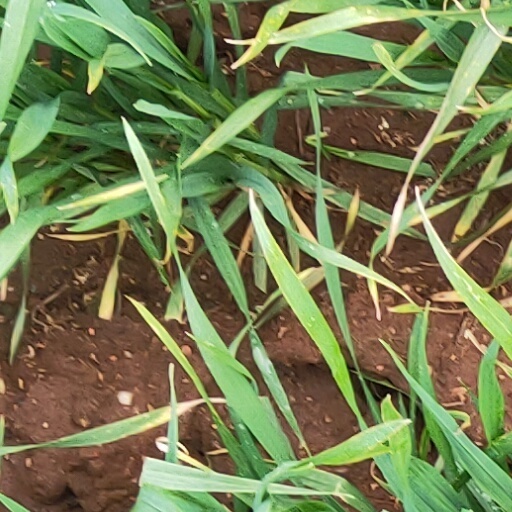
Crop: wheat